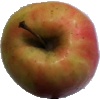
Label: Apple Pink Lady 1